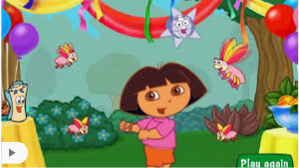
Portrait style: Cartoon Portrait